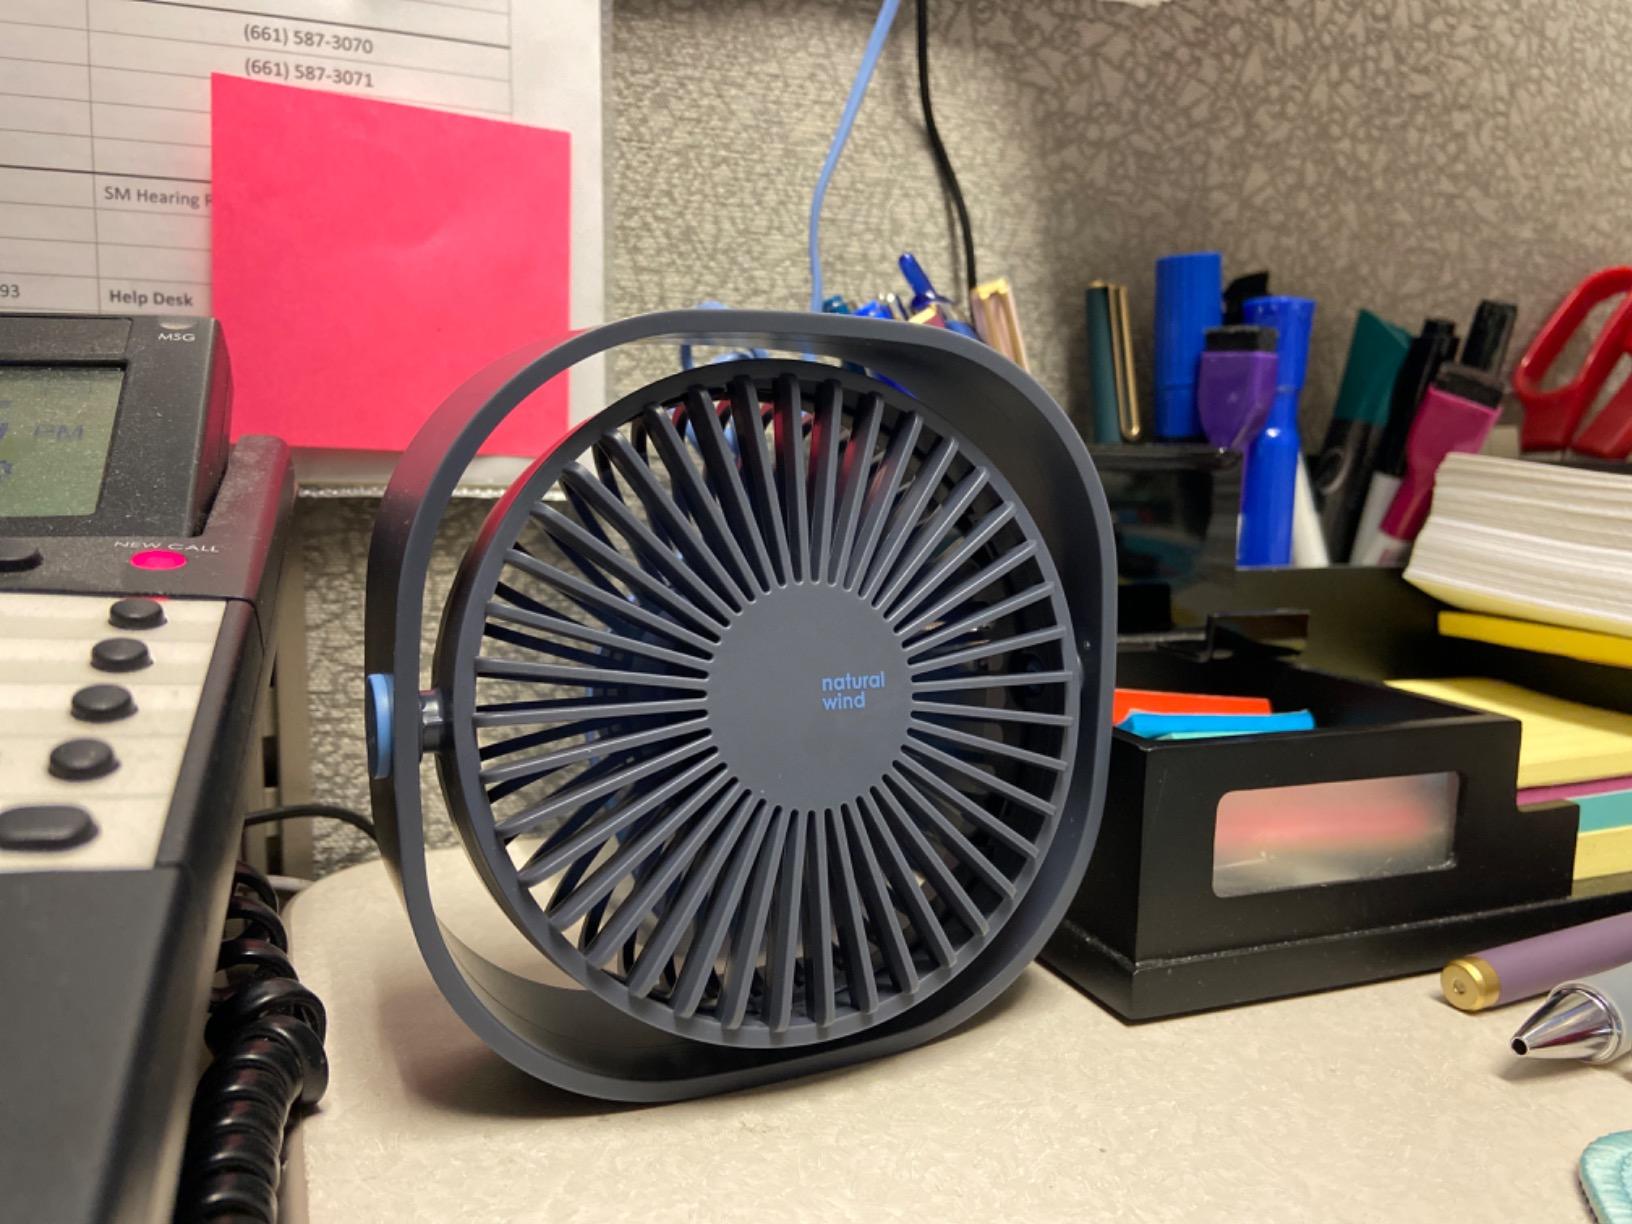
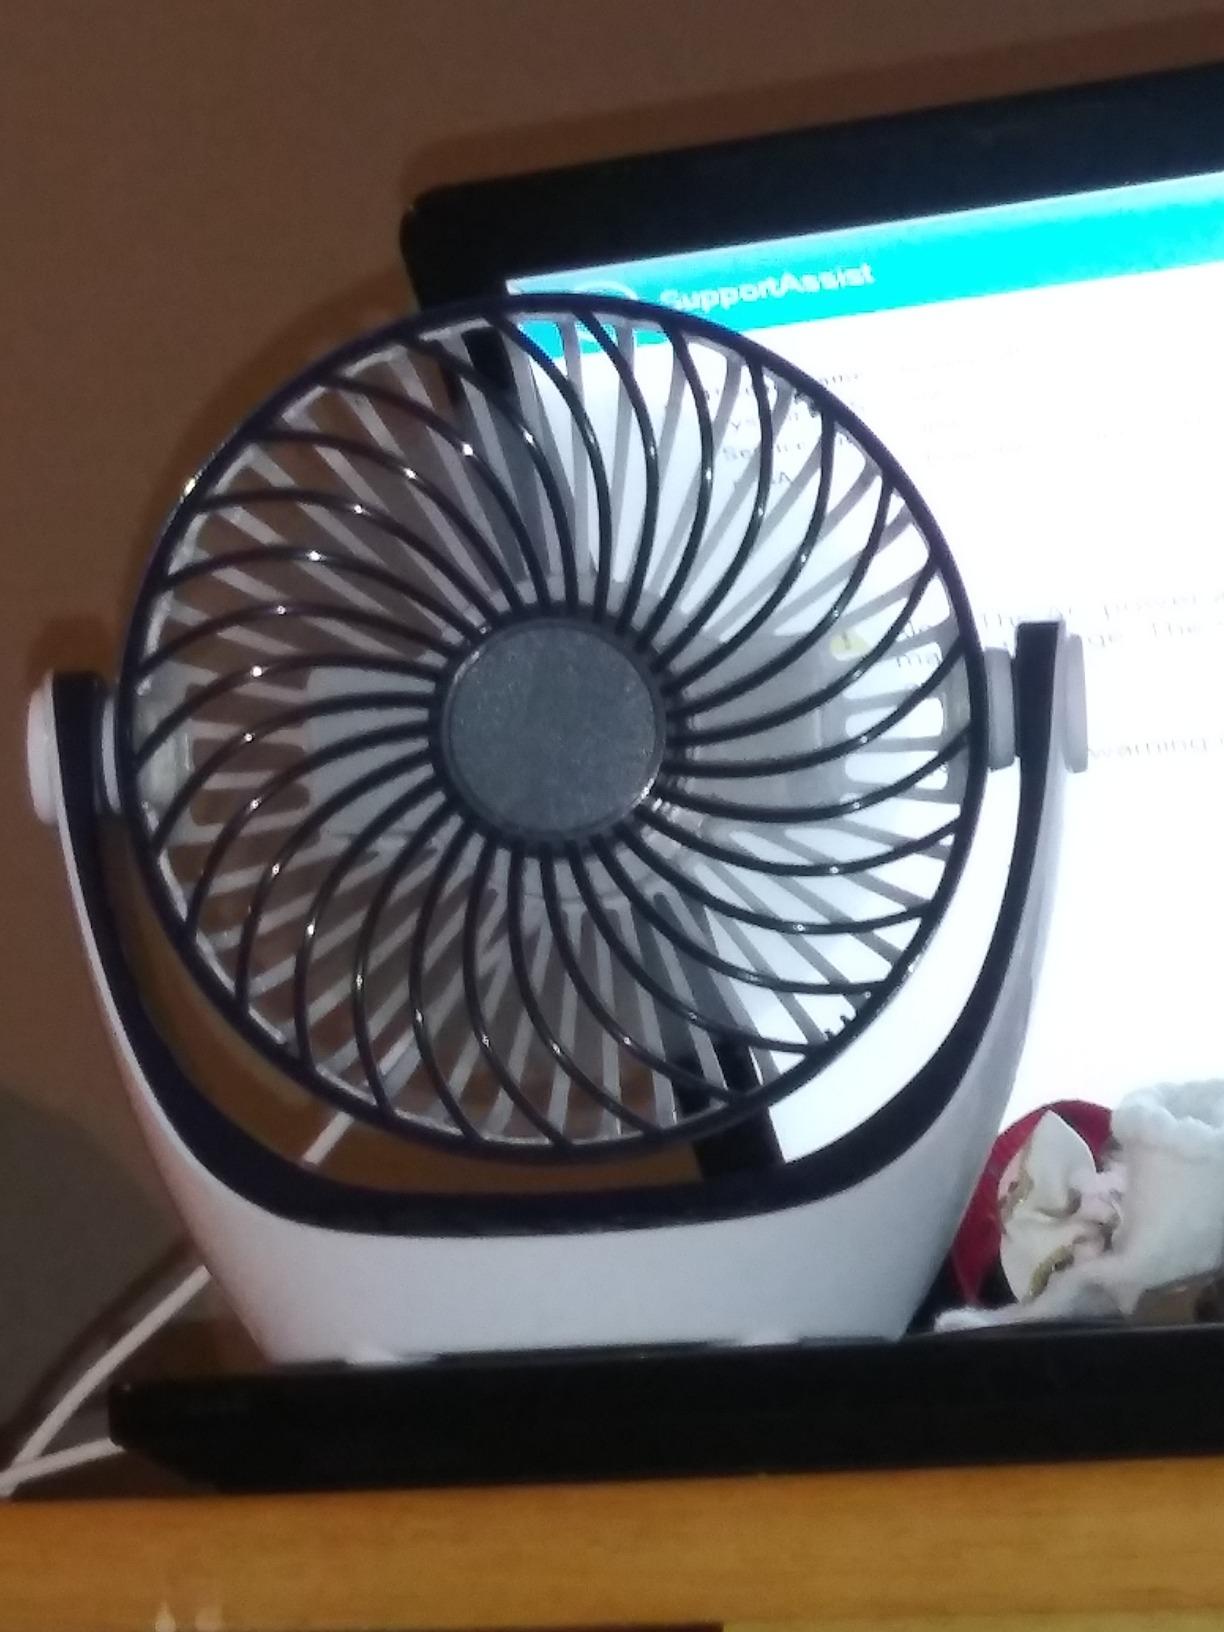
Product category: fan
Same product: no